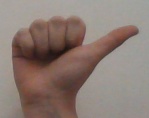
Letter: dhad